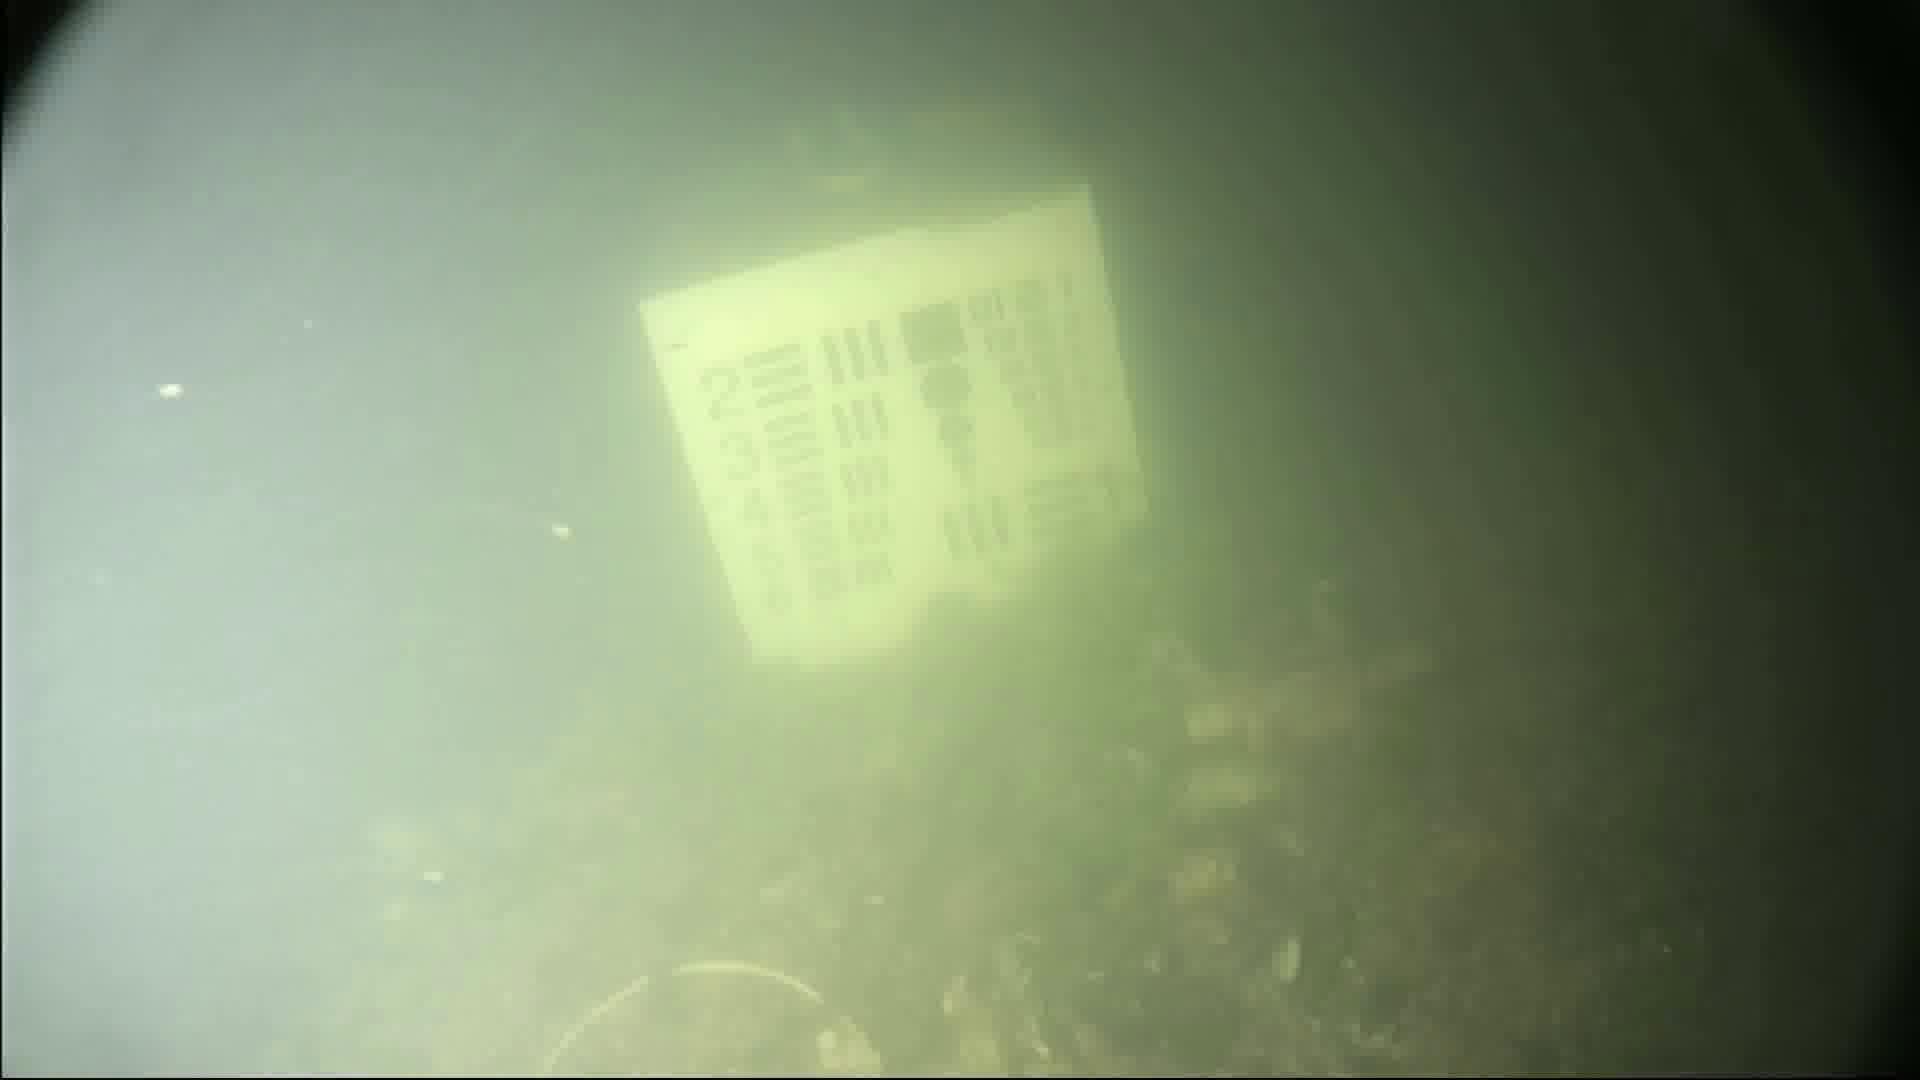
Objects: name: crab